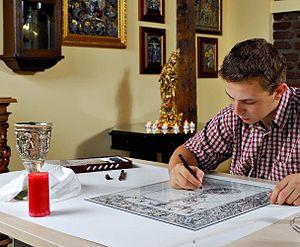
La peinture sur verre inversé est une technique artistique difficile qui s'exécute directement sur une feuille de verre. Le verre supporte la peinture comme le ferait une toile. Soudée au verre, c'est à travers ce support que l'on contemple l'œuvre. Ainsi le verre sert à la fois de support et de vernis protecteur. C'est une technique de peinture « à froid » de sorte que le procédé n'exige pas de cuisson au four. Le pigment est lié au verre par un véhicule huileux le plus souvent à base de vernis.